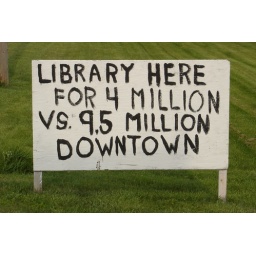
A sign by the road into LaGrange.